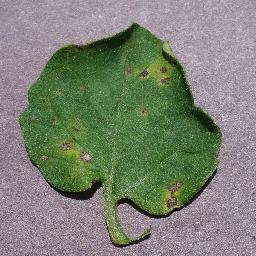
Label: Tomato___Septoria_leaf_spot